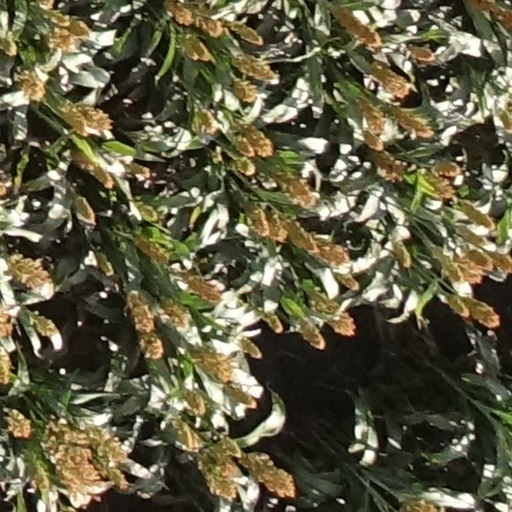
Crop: sorghum